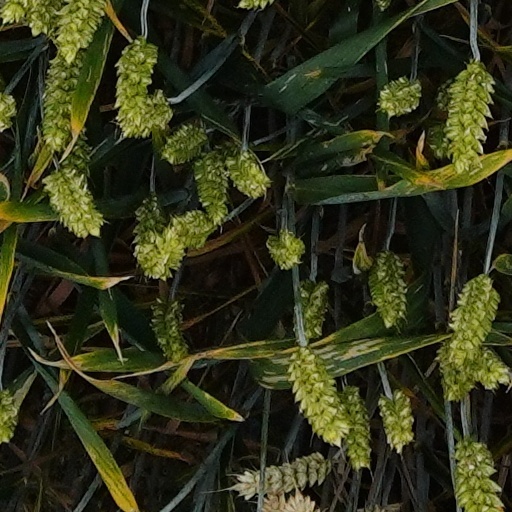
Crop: wheat